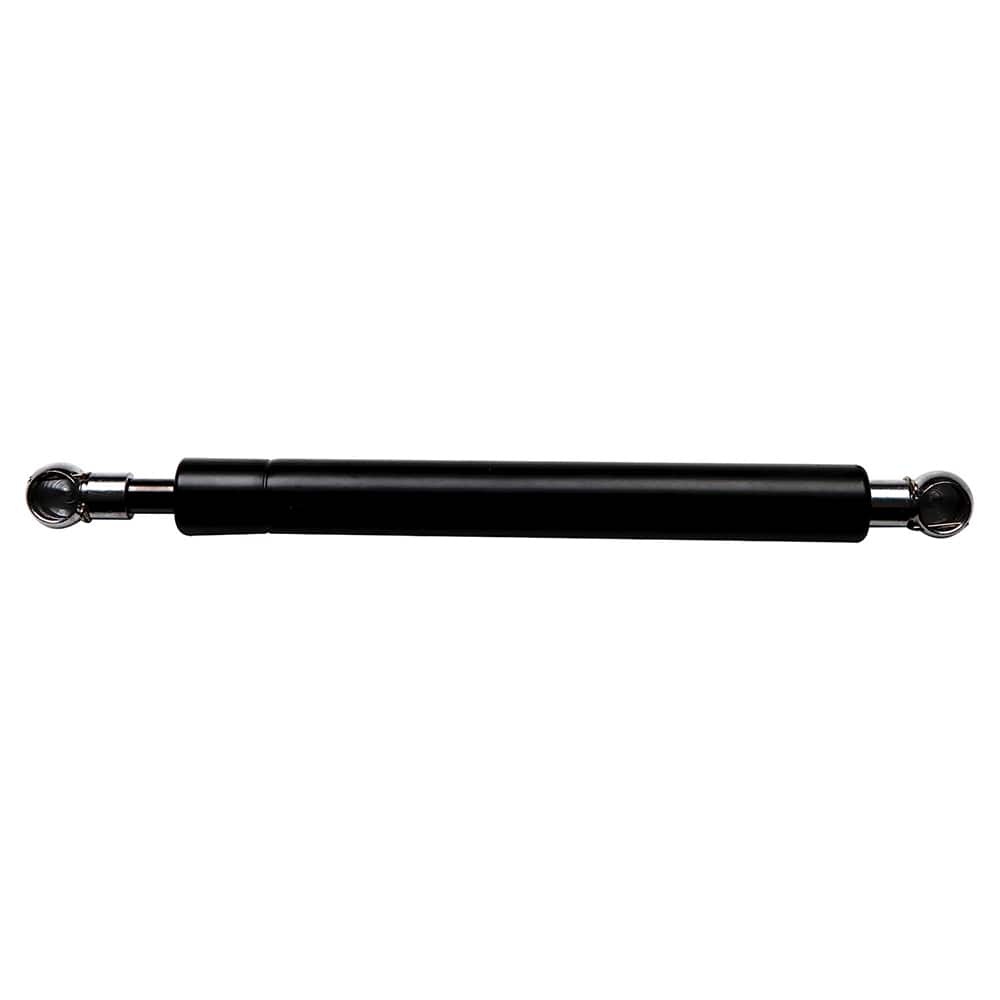
Normont Gas Springs - Hydraulic Dampers & Gas Springs; Type: Tension Gas Springs ; Stroke: 5.9100 (Decimal Inch); Rod Diameter (Decimal Inch): 0.3940 ; Tube Diameter: 1.100 (Decimal Inch); End Fitting Connection: Metal Ball Socket ; Working Direction: Tr
Item #: 11100120 Brand: Normont Gas Springs Model #: NST1792R150MT2 Product Specifications Hydraulic Dampers & Gas Springs; Type: Tension Gas Springs ; Stroke: 5.9100 (Decimal Inch); Rod Diameter (Decimal Inch): 0.3940 ; Tube Diameter: 1.100 (Decimal Inch); End Fitting Connection: Metal Ball Socket ; Working Direction: Traction Type Tension Gas Springs Stroke 5.9100 Rod Diameter (Decimal Inch) 0.3940 Tube Diameter 1.100 End Fitting Connection Metal Ball Socket Working Direction Traction Piston Coating Black Nitride Capacity (Lb.) 150 Extended Length (Decimal Inch) 17.92
Brand: Normont Gas Springs
Category: Hardware > Hardware Accessories > Springs